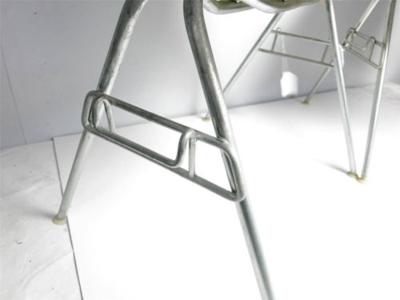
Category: chair